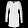
Label: Dress